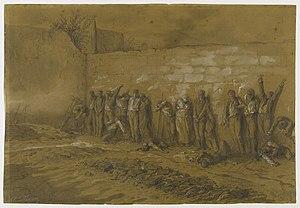
Autre titre
Henri-Alfred Darjou, né le 13 octobre 1832 à Paris et mort le 22 novembre 1874 dans le 7e arrondissement de Paris, est un artiste peintre et dessinateur français.